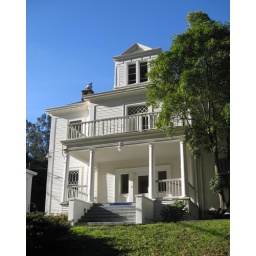
The senior officers quarters near the Nimitz house on Yerba Buena Island, home of the former Navy base.